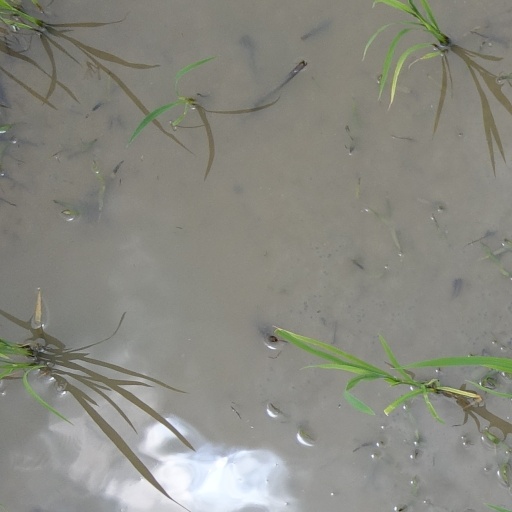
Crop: rice